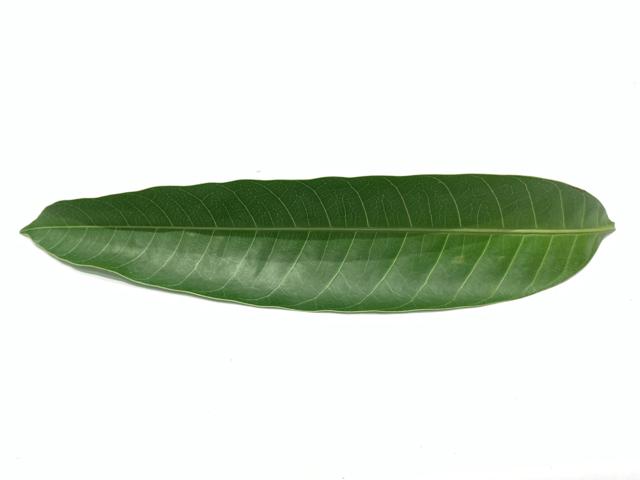
Mango leaf variety: Fazli